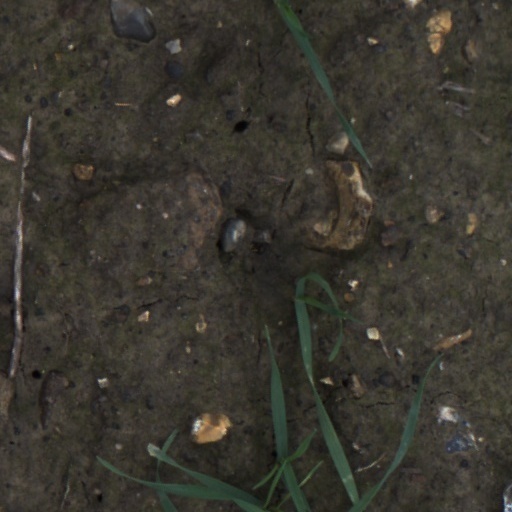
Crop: wheat